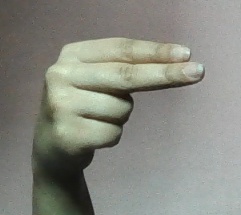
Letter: ain